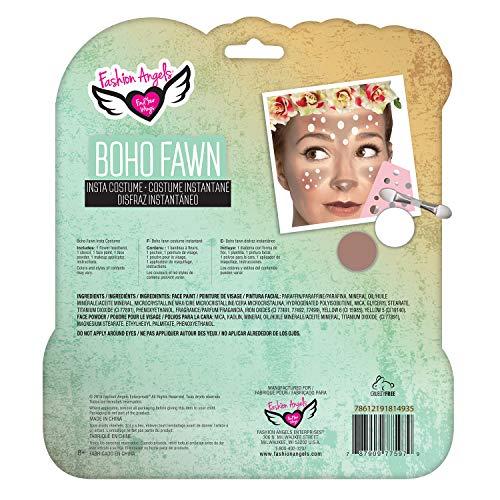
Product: Fashion Angels Boho Fawn Insta Costume- DIY Fawn Costume
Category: Toys & Games | Dress Up & Pretend Play | Accessories
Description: Instantly transform yourself with this boho Fawn insta costume kit from Fashion Angels.
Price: $11.99
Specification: ProductDimensions:9.1x8x1.8inches|ItemWeight:3.04ounces|ShippingWeight:3.04ounces(Viewshippingratesandpolicies)|ASIN:B07XZXCCZ1|Itemmodelnumber:77597|Manufacturerrecommendedage:8yearsandup